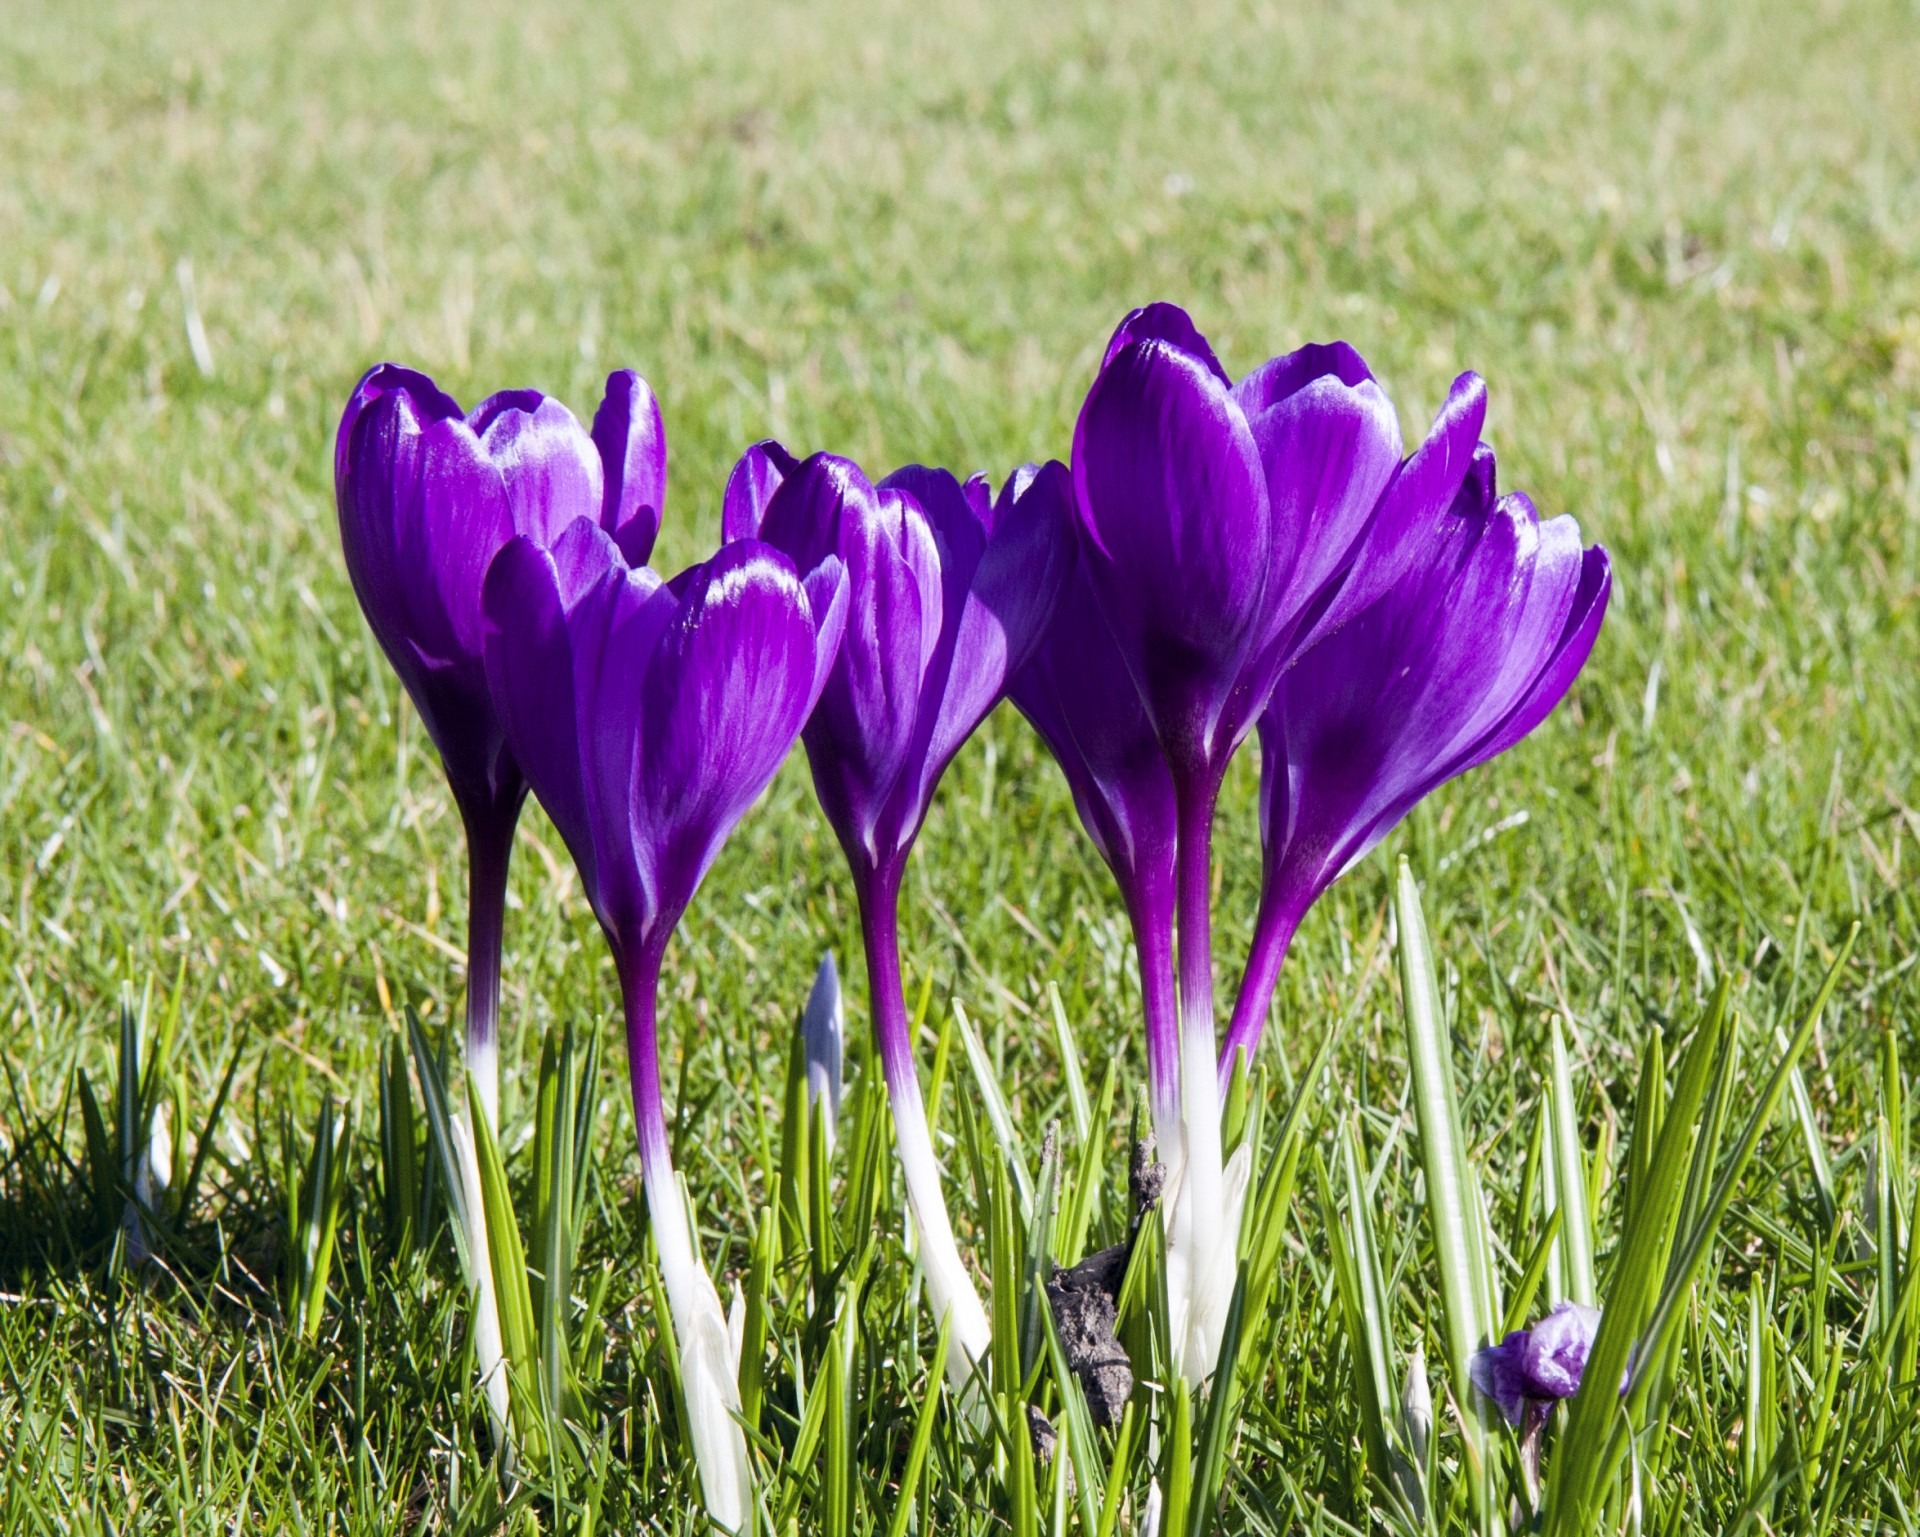
nature, grass, plant, field, meadow, flower, purple, petal, photo, floral, spring, botany, flora, flowers, close up, iris, eye, beautiful, image, crocus, crocuses, flowering plant, land plant, iris family